Alex Wilson (musician)

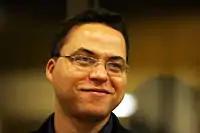
Alex Wilson

Alex Wilson (born 21 November 1971) is a British pianist, composer, producer, arranger, and educator.